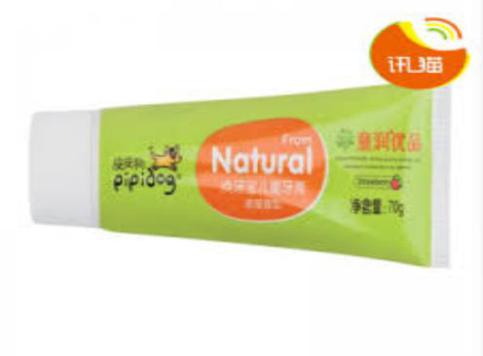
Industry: Necessities